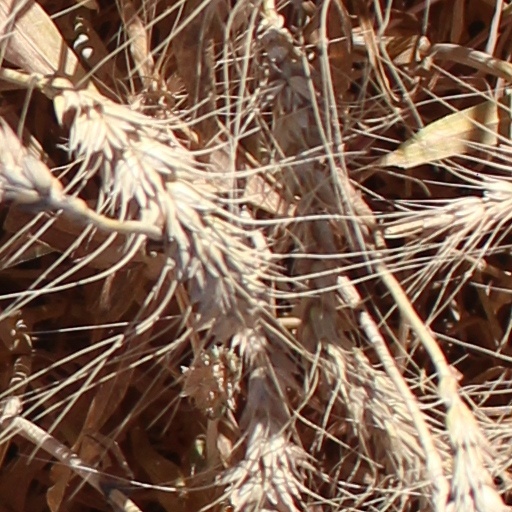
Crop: wheat